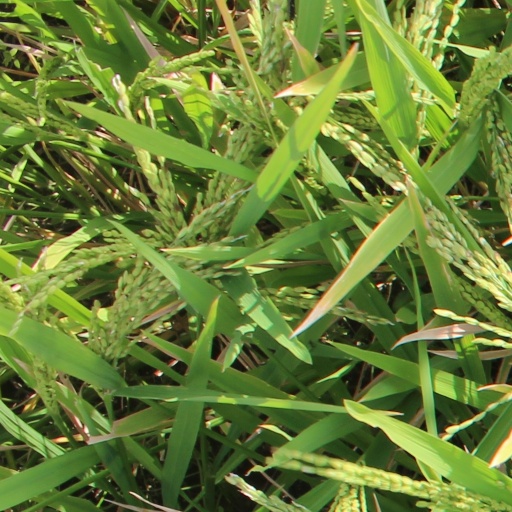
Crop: rice